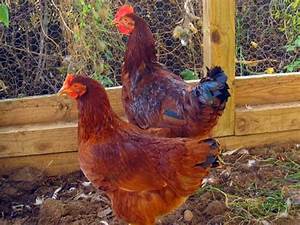
Label: gallina